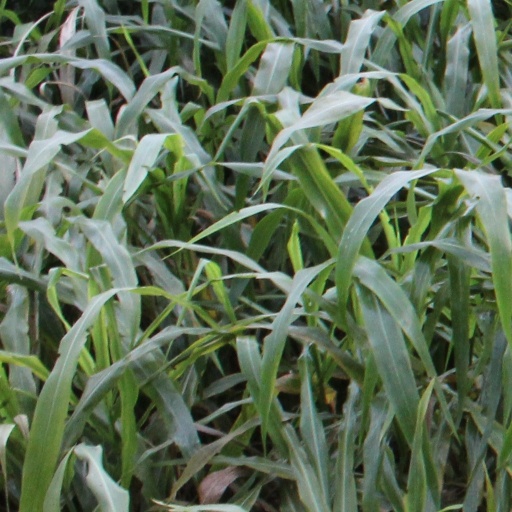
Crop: sorghum